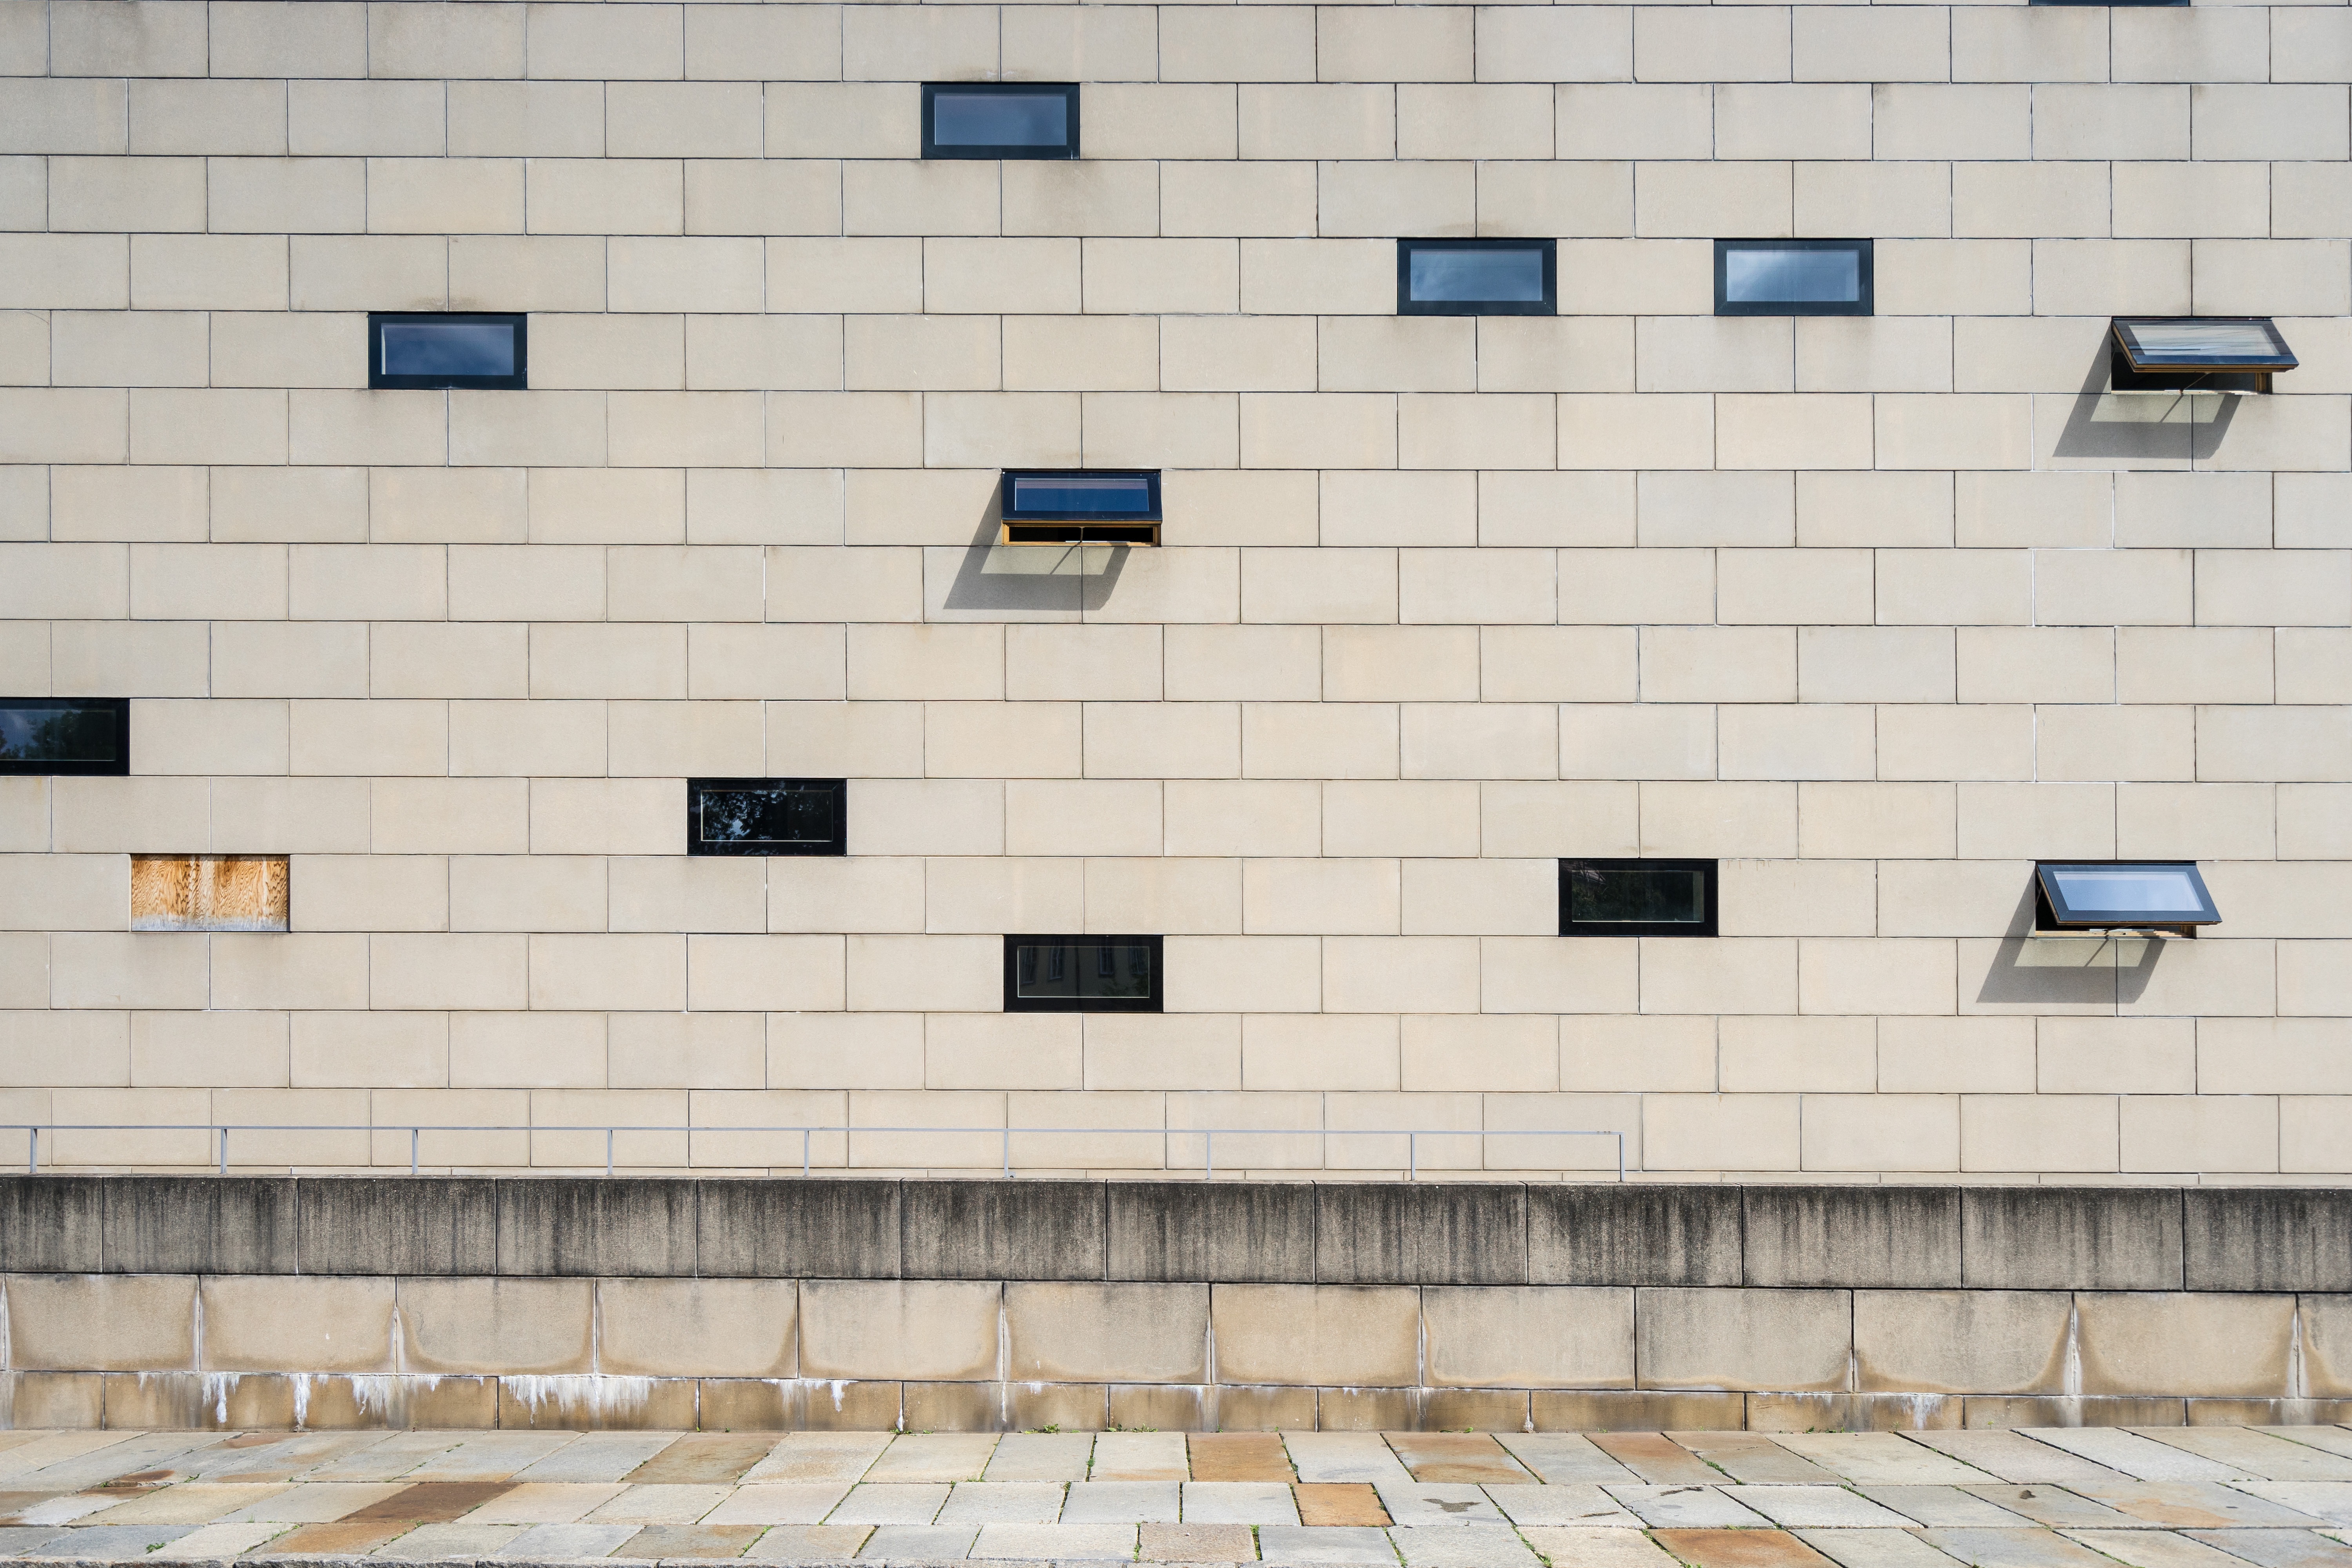
wall, facade, property, tile, brick, brickwork, flooring